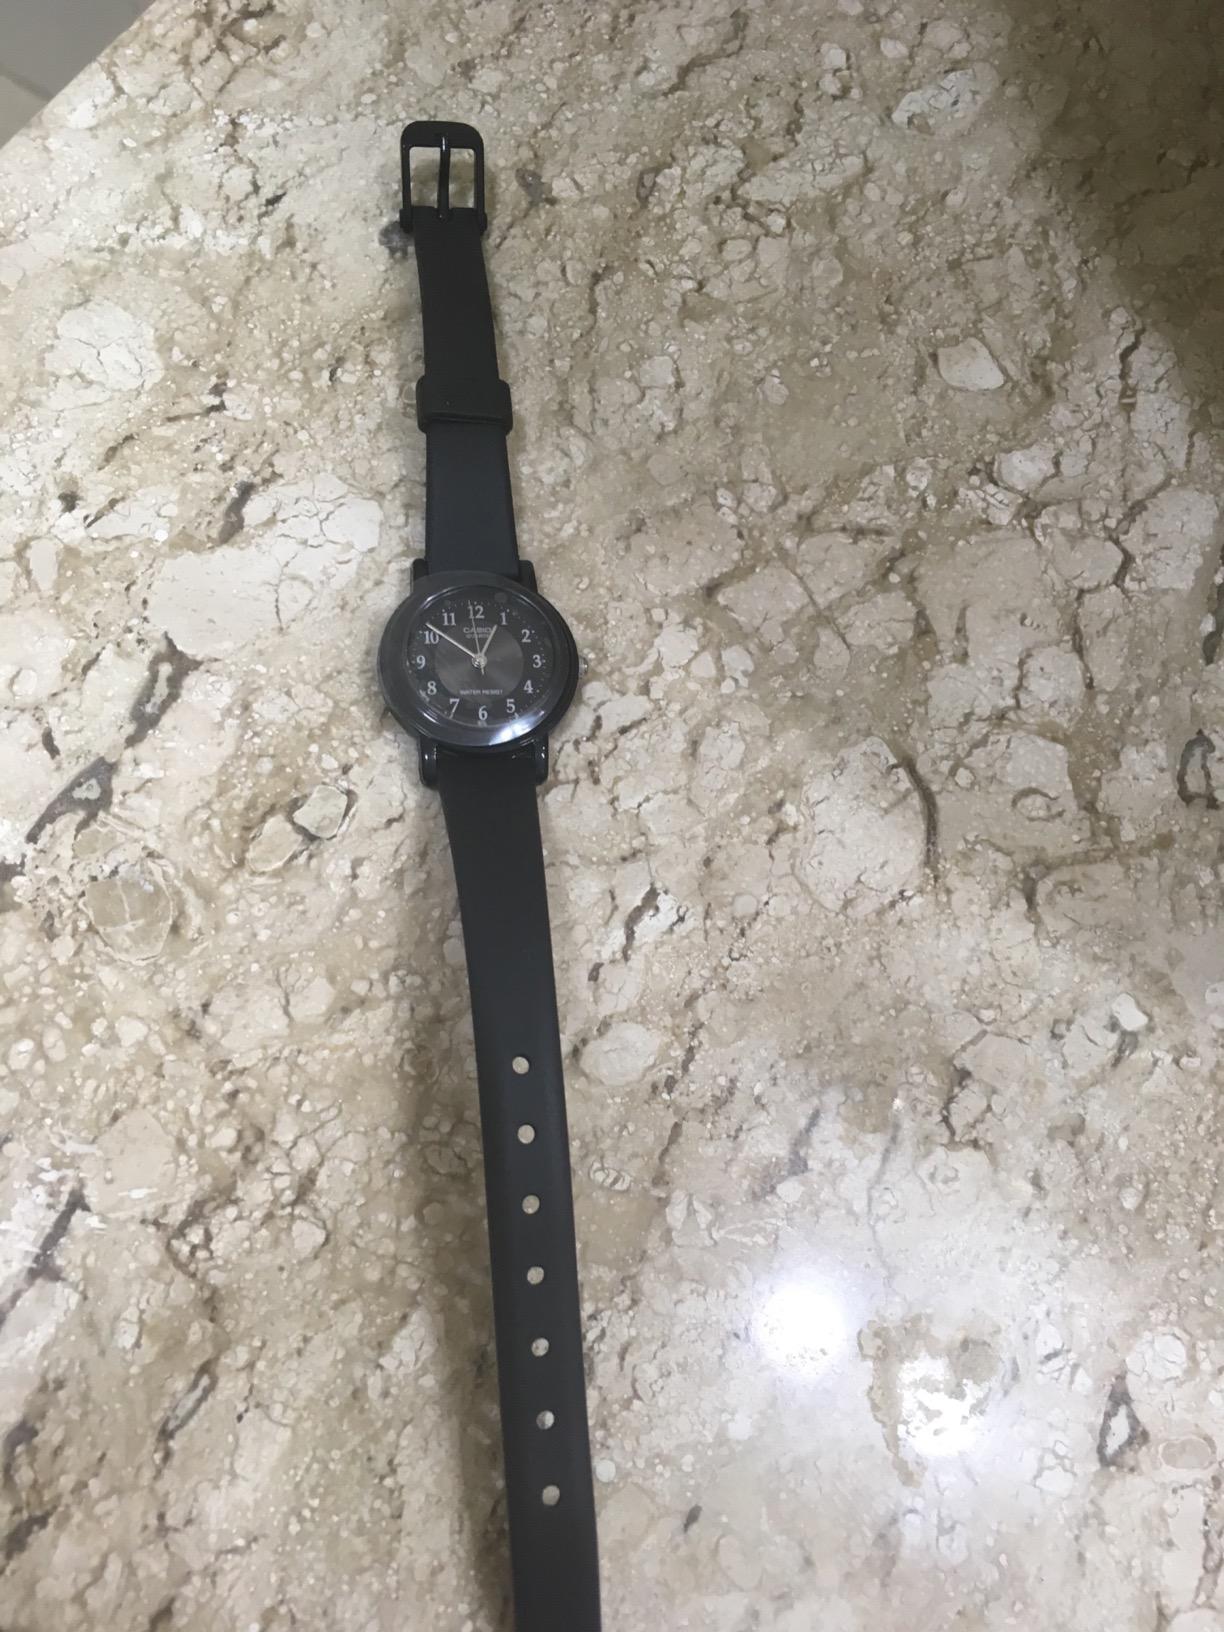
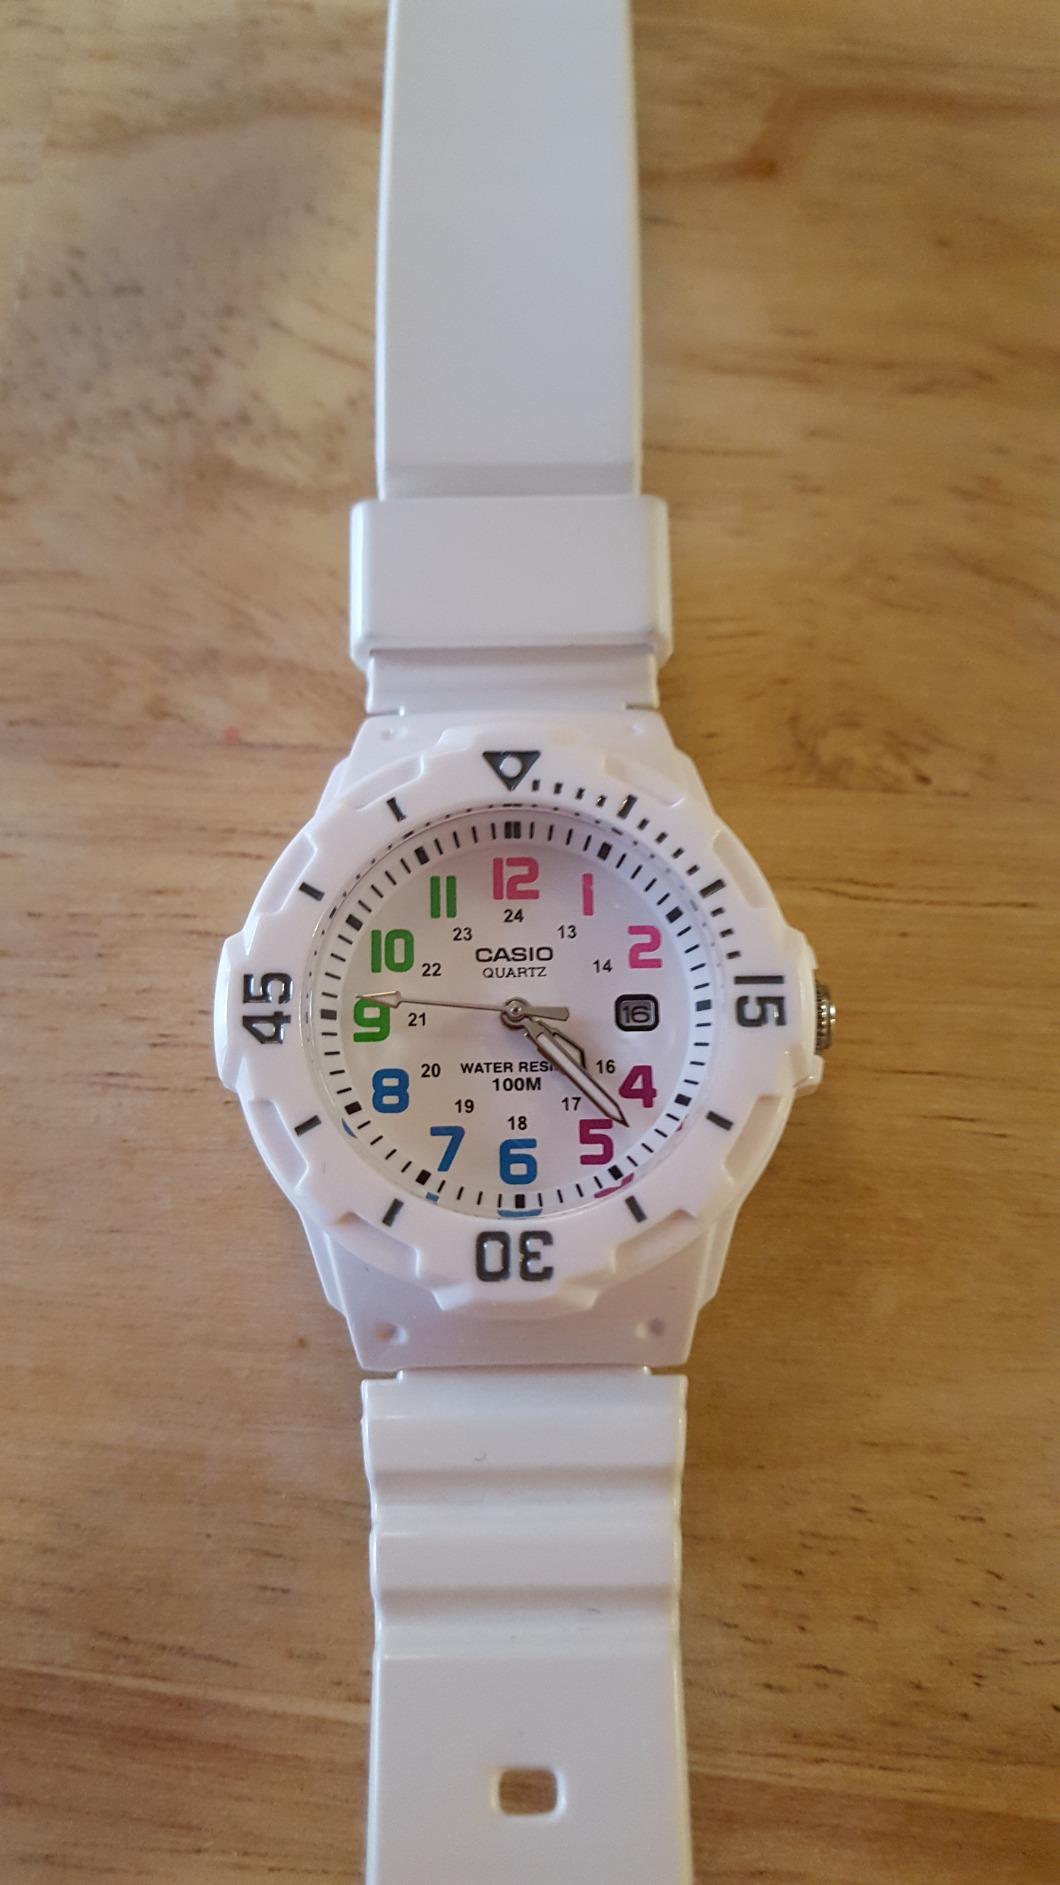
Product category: accessories_watch
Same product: no